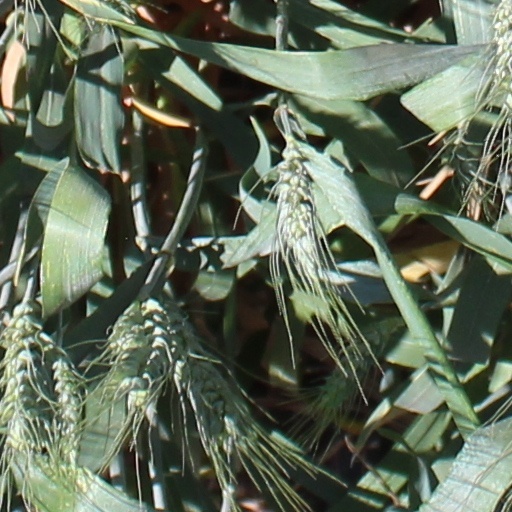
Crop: wheat